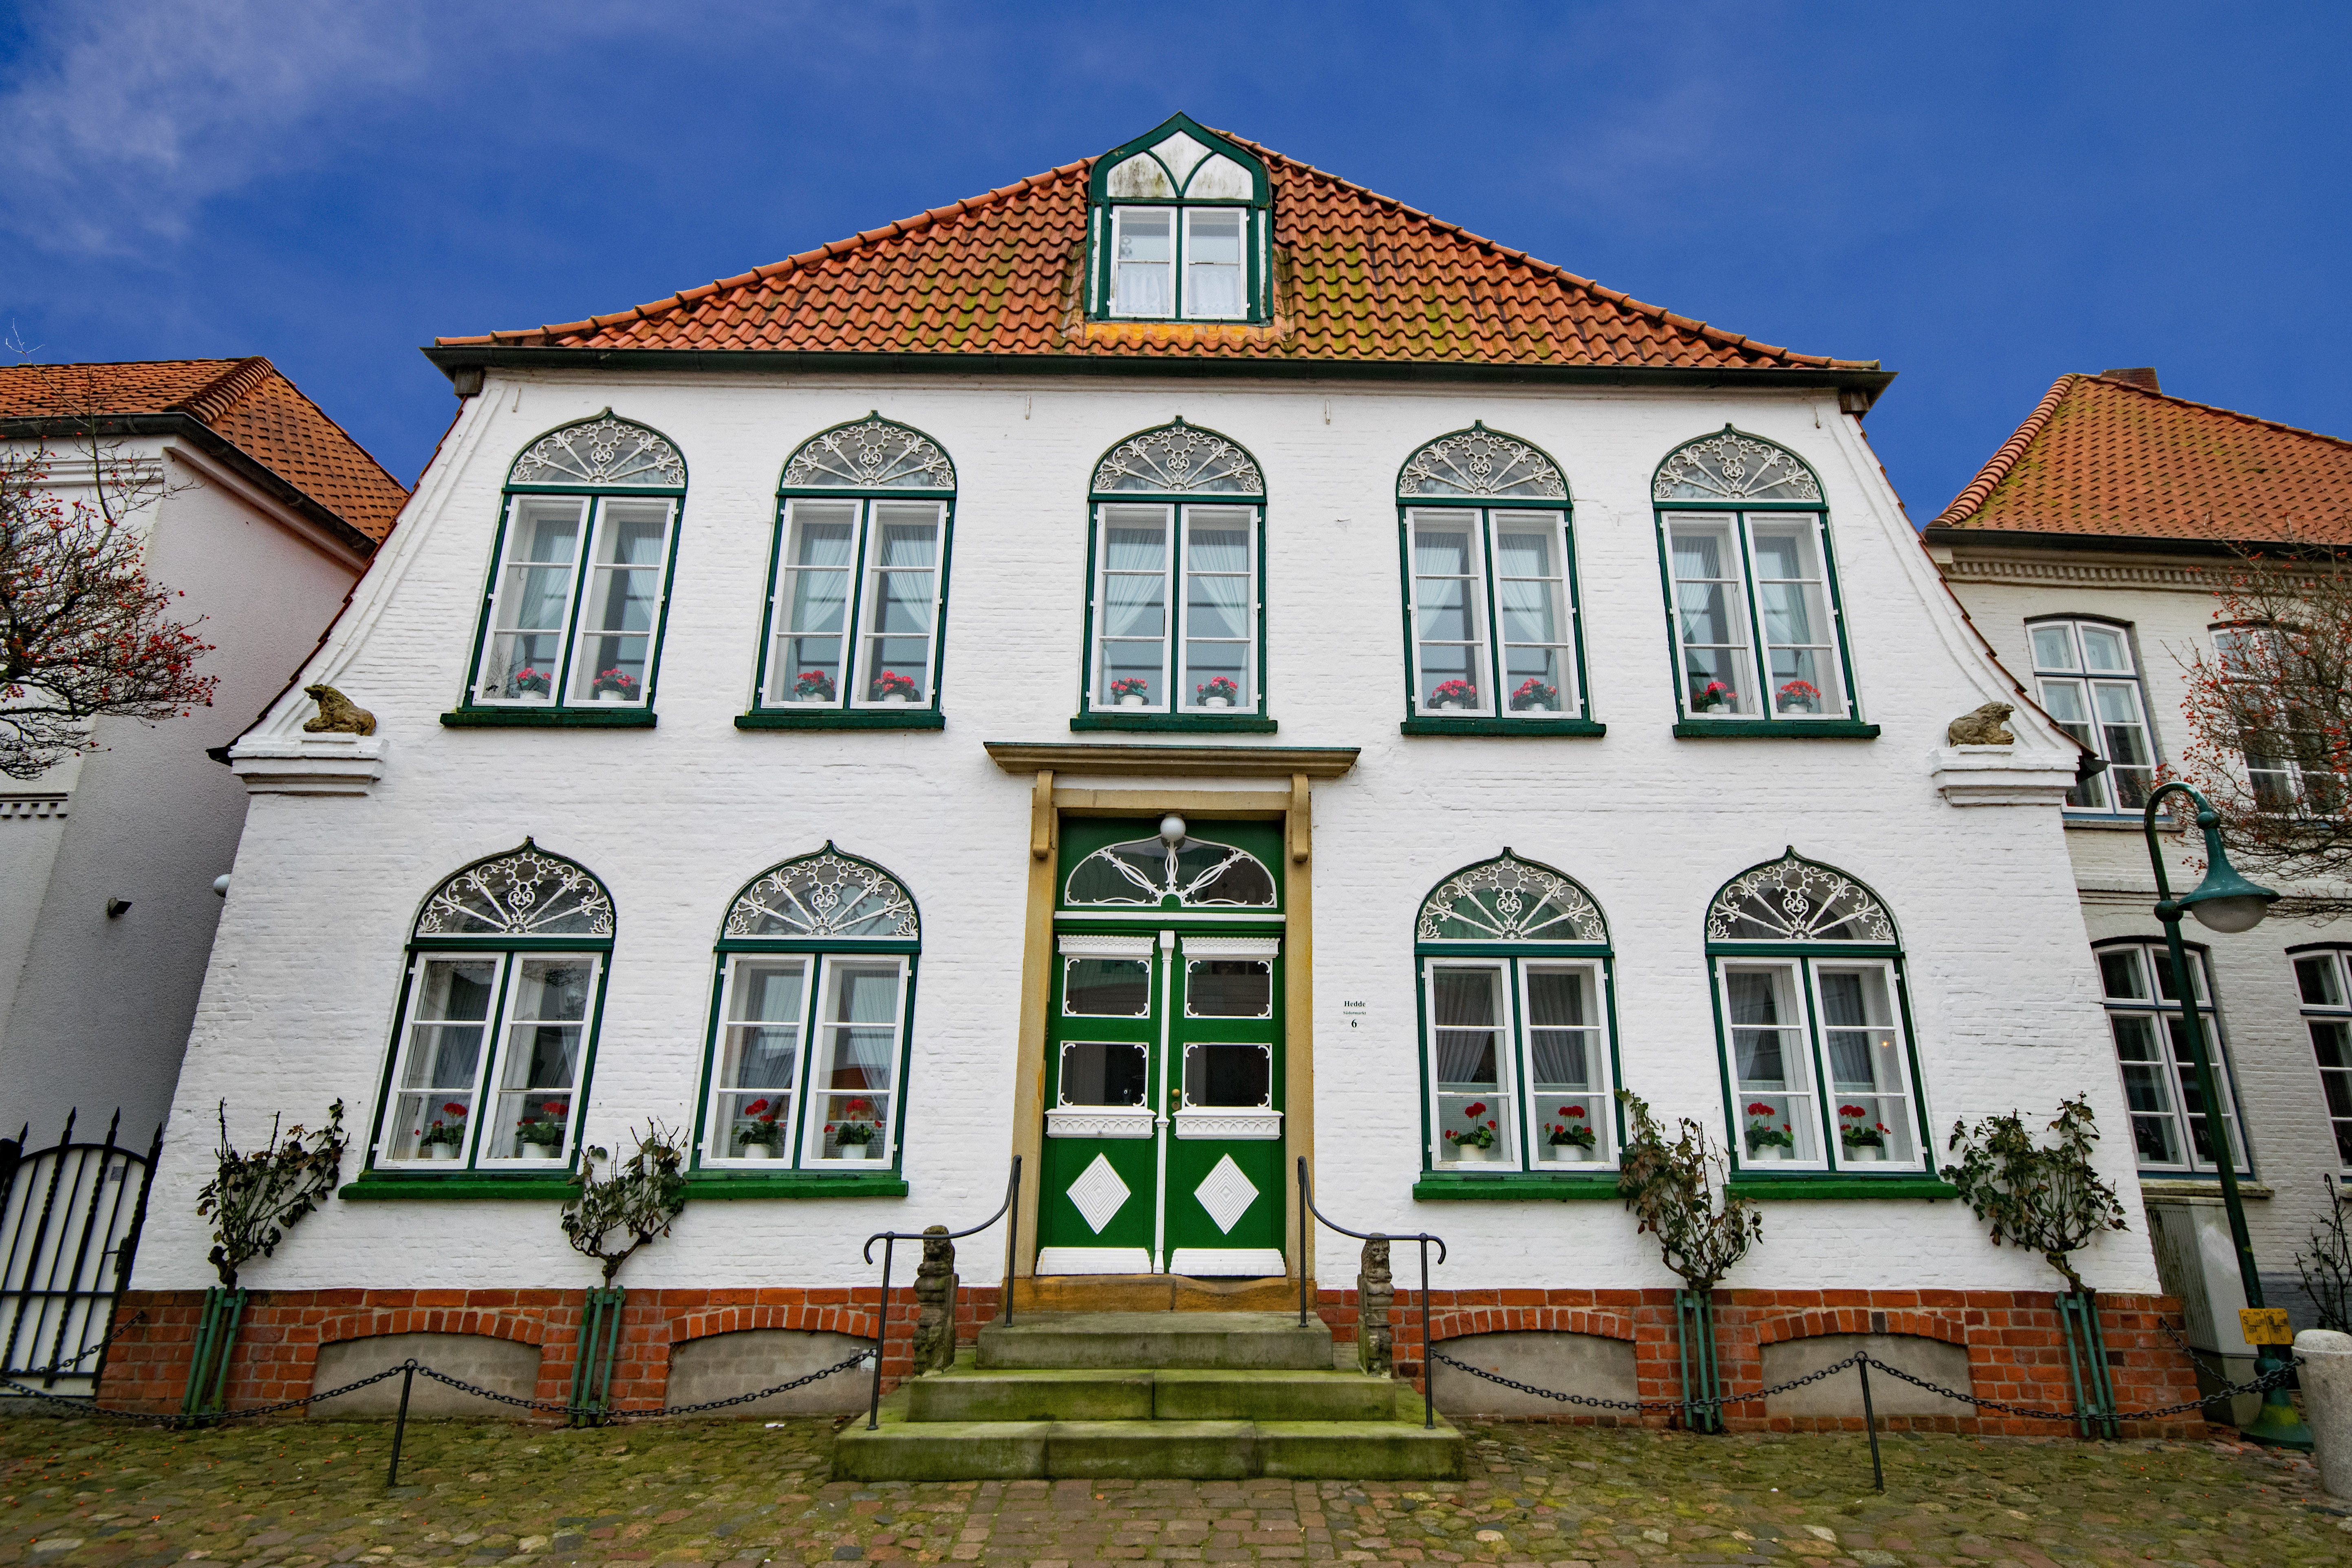
architecture, mansion, house, window, town, building, chateau, palace, home, village, cottage, holiday, facade, property, marketplace, old building, places of interest, old town, germany, estate, mecklenburg, neighbourhood, manor house, dithmarschen, meldorf